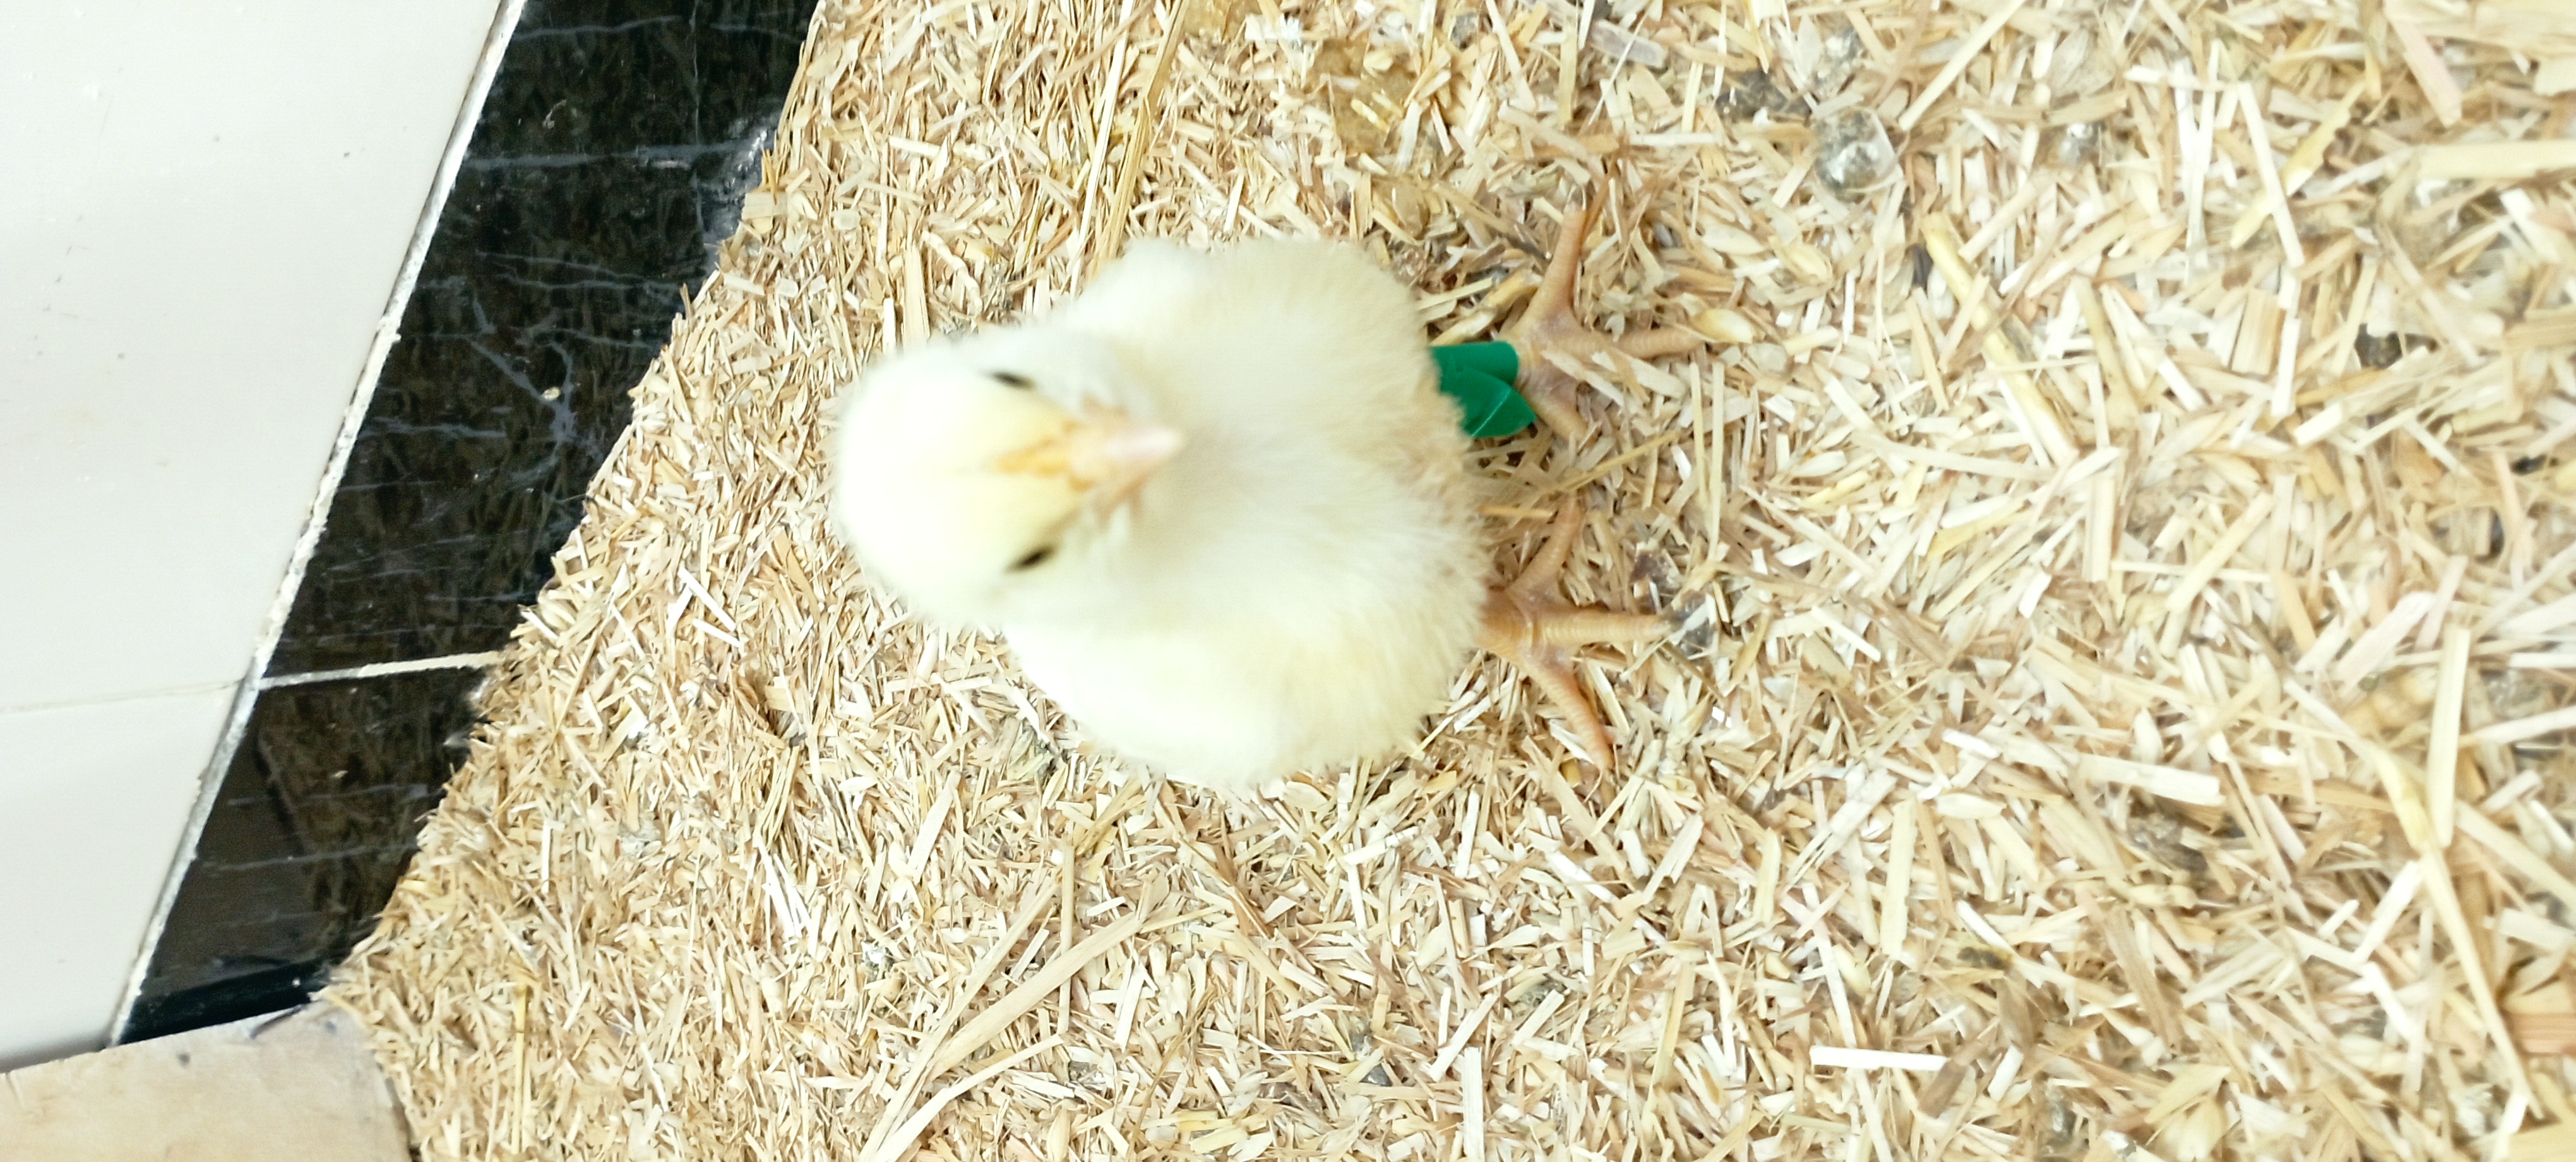
Weight: 180 g